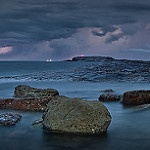
Label: sea